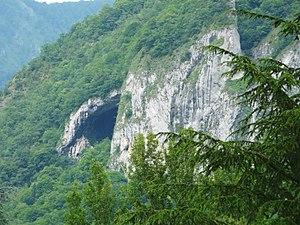
La grotte du Mail du Faucon, Eup, Haute-Garonne, France.